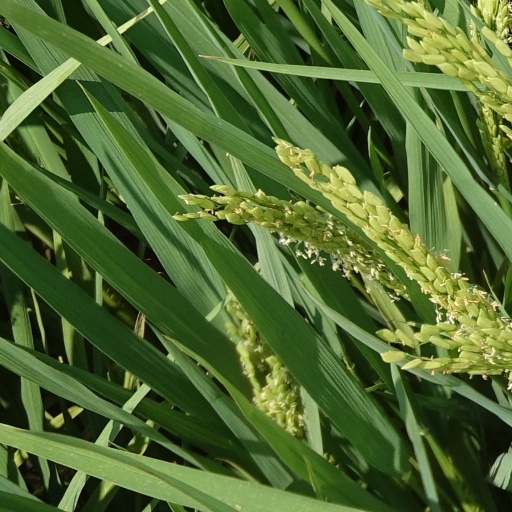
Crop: rice